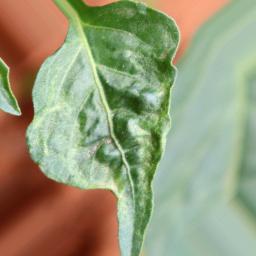
Label: mites_and_trips